Brayton Hall

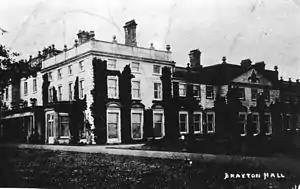
Brayton Hall looking from the southwest

Although there had been an existing manor house on the estate for many years, this was greatly improved in 1800 by the tenth baronet, who also developed the adjacent grounds, converted the existing deer park into a landscaped park, and in the process laid out extensive botanical gardens. The library, collected at a great expense, held a particularly rich collection of works on the subject of natural history. Among the pictures were many of the best works of contemporary English masters, particularly James Northcote and Philip Reinagle. The baronet also collected books, prints, paintings and suits of armour.